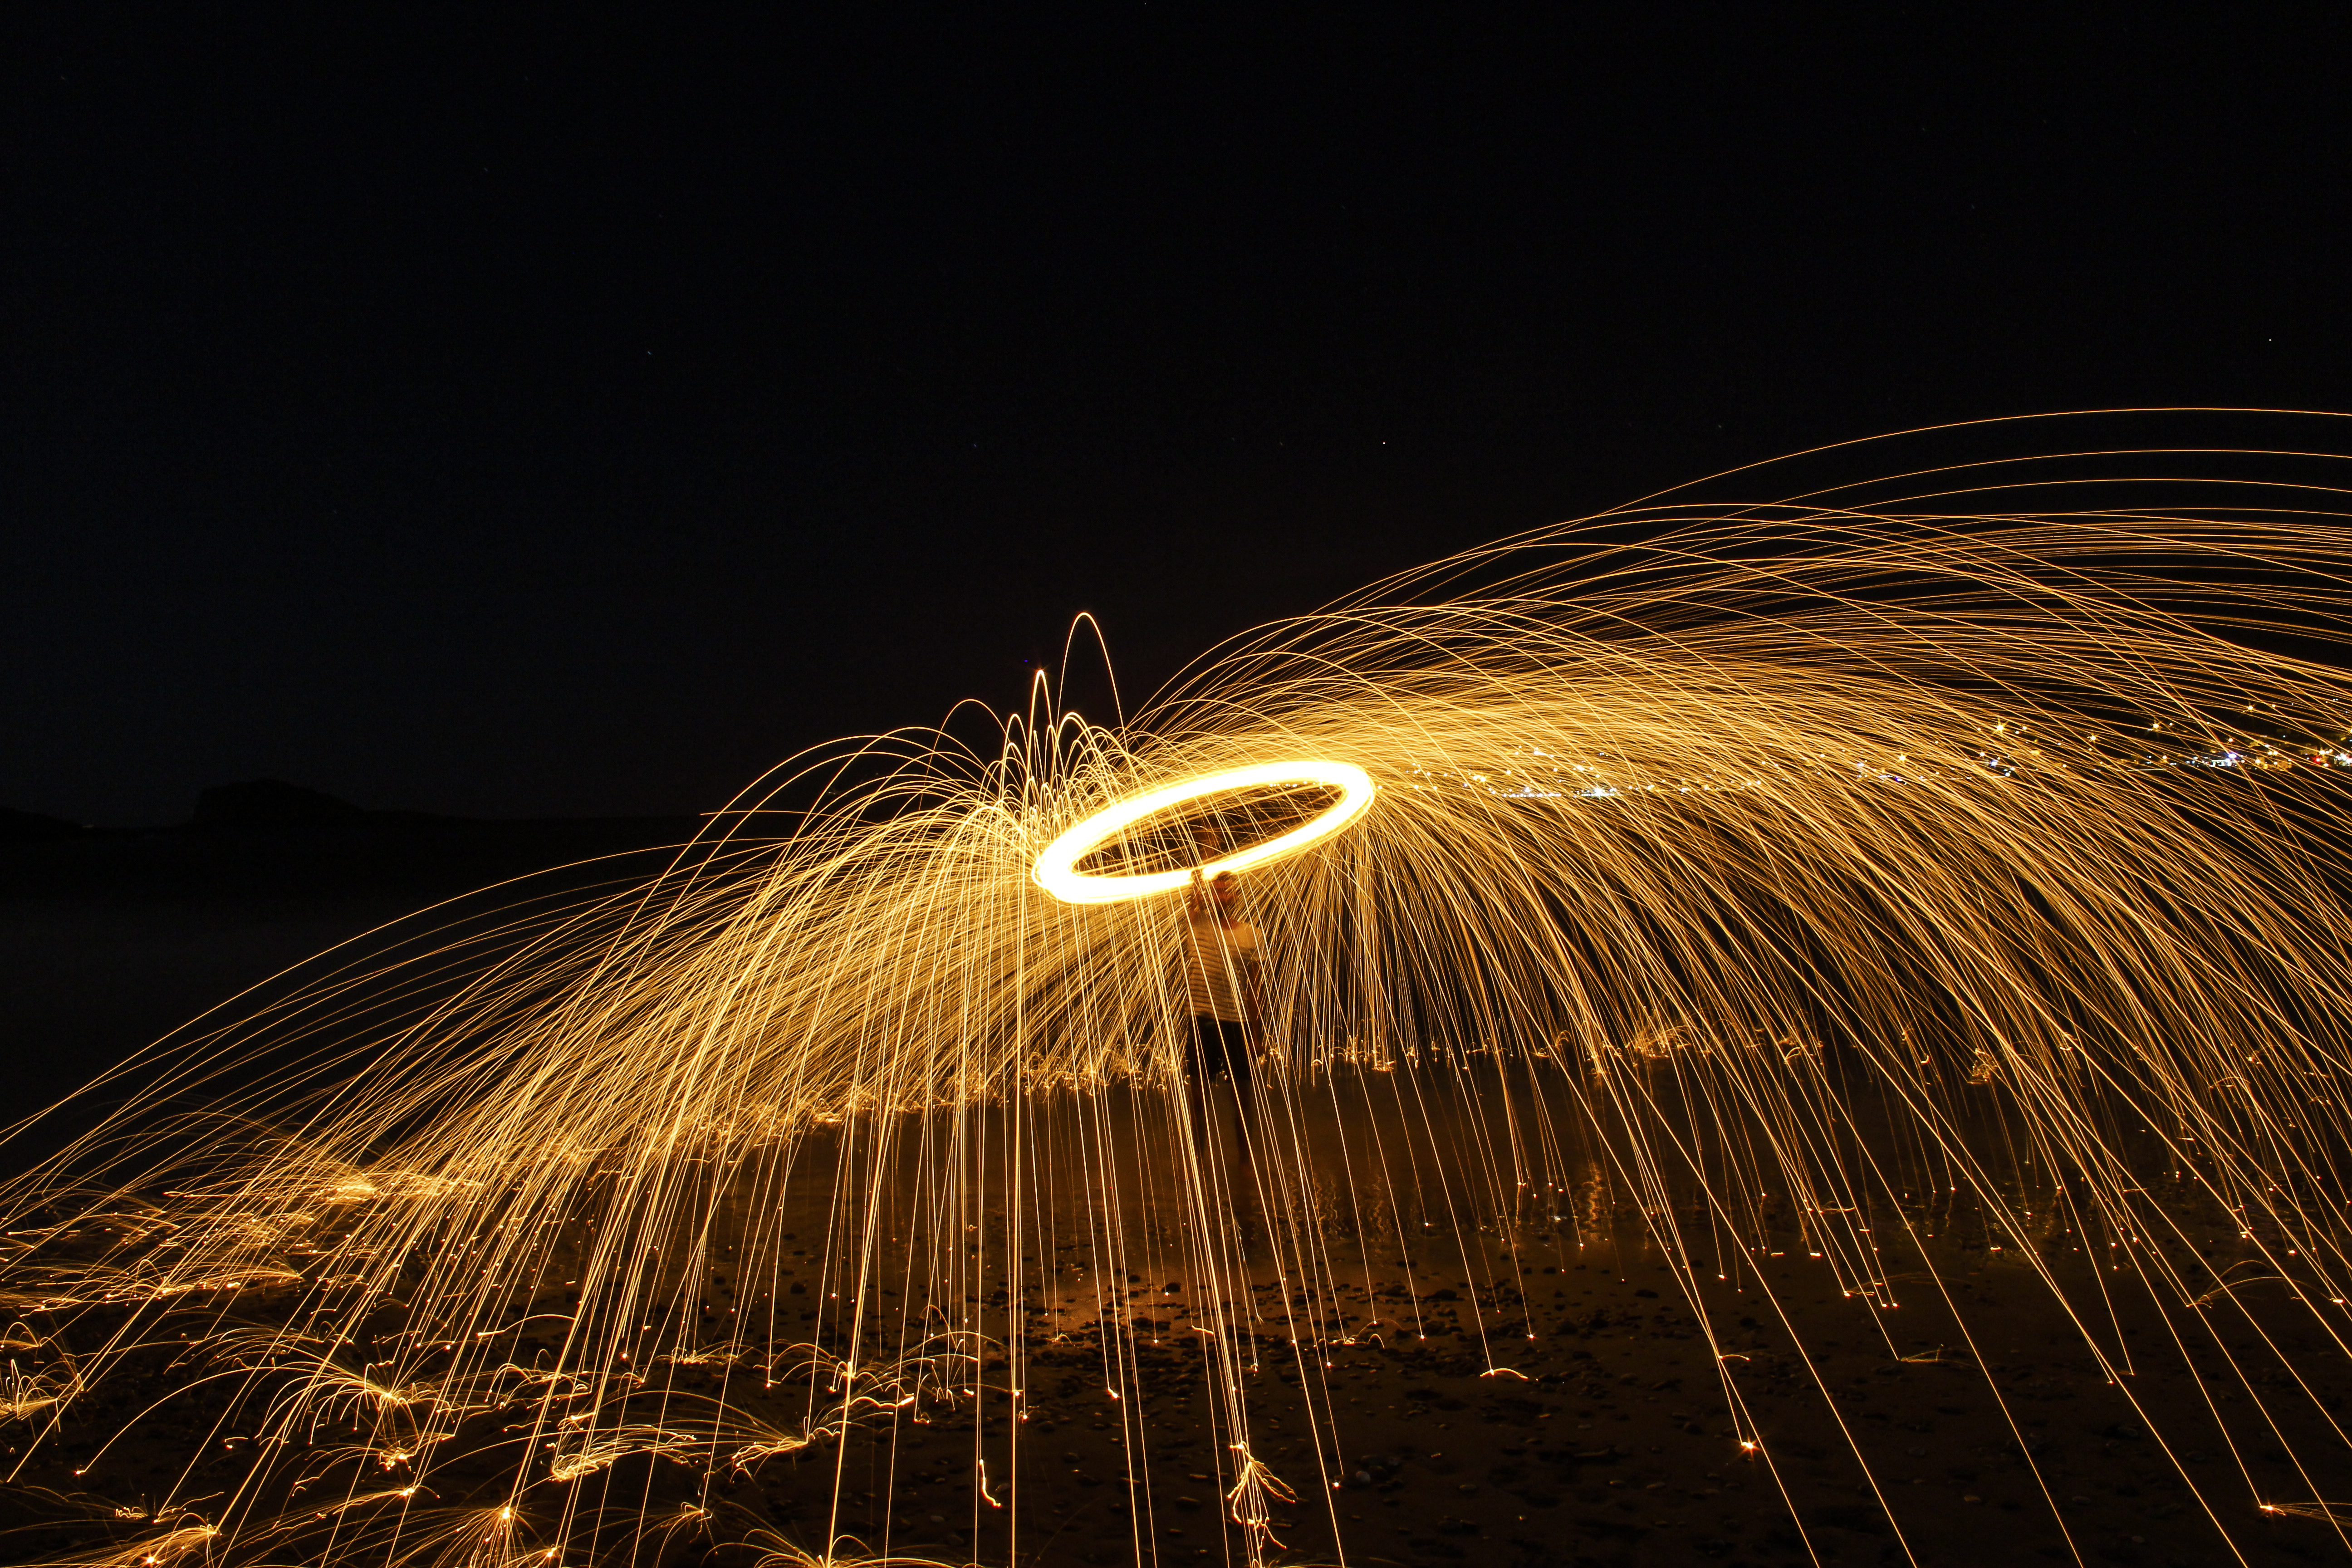
light, night, recreation, sparkler, reflection, fire, darkness, lighting, street artist, fireworks, outdoor recreation